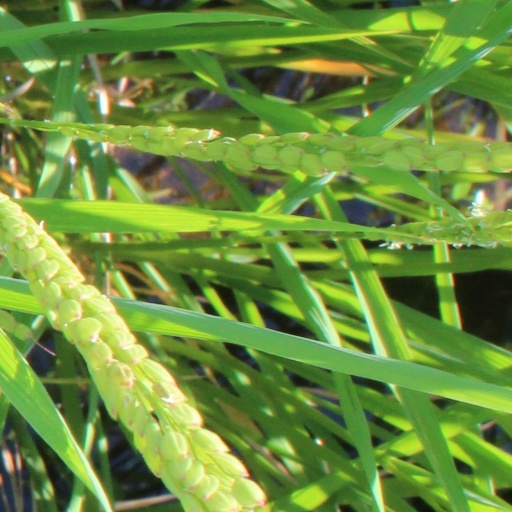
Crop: rice